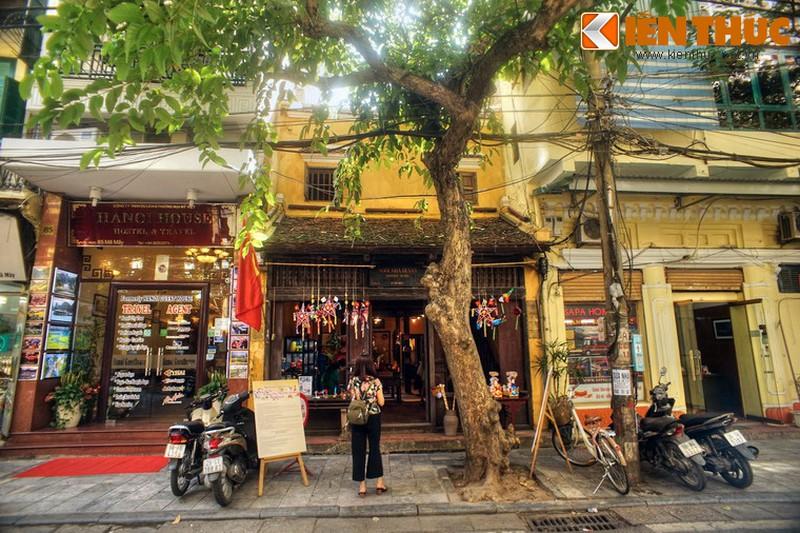
có một cô gái đeo ba lô đang nhìn về phía ngôi nhà gỗ